William Radde

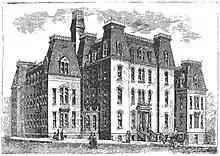
Hahnemann Hospital in New York City, 1884

"Homeopathic books and "materia medica" were the most profitable specialties pioneered and cultivated by Wesselhöft and his associates... For most of the nineteenth century German-American firms dominated this market." Radde dominated the market for homoeopathic drugs in the United States from 1840, when he purchased Wesselhoeft's drug inventory and also became the United States agent for the Central Homoeopathic Pharmacy of Leipzig, to 1869, when he sold his homoeopathic interests to Boericke and Tafel of Philadelphia.